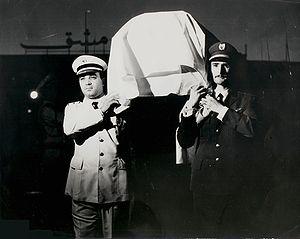
1966 est une année commune commençant un samedi.